John R. Hodge

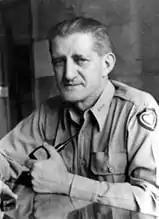

General John Reed Hodge (12 June 1893 – 12 November 1963) was an American military officer of the United States Army. Hodge commanded Operation Blacklist Forty in 1945. He served as the governor of the American military government in Korea from 1945 to 1948.